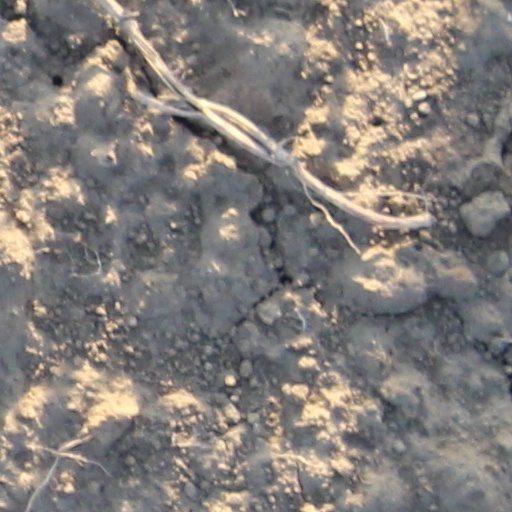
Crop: wheat